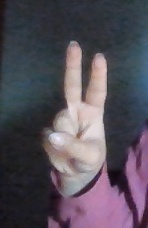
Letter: taa